Bir el Qutt inscriptions

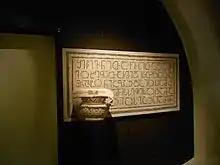
Inscription 3

This five-line mosaic inscription (size: ) was set in a "tabula ansata", placed on the floor of the refectory hall of the monastery. Asomtavruli letters and the frame are made of black "tessera" on the white background and the mosaic's state of preservation is excellent. Iosia (i.e. Josiah) in the inscription is referenced as "master of mosaics". The name “Josiah” is unknown for Georgian nomenclature of that time. It is the Jewish personal name, represented with the Greek form, a name is not known by other sources. It seems that he was a Christian and is mentioned in the inscription together with his parents. Some scholars consider Josiah to be the person who provided the funds for mosaic in the church. Abba Anthony is identified by scholars with the Jerusalemite Georgian monk and priest Amba Anthony ("fl." 596) who had been mentioned in several Georgian sources, who was connected with Simeon Stylites the Younger. Per sources he brought to Simeon the relics of the True Cross, later stayed in Syria, where he became a bishop.